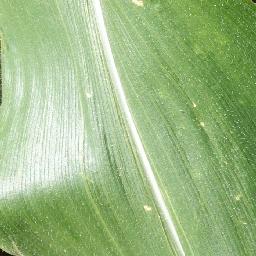
Label: Corn_(Maize)___Healthy